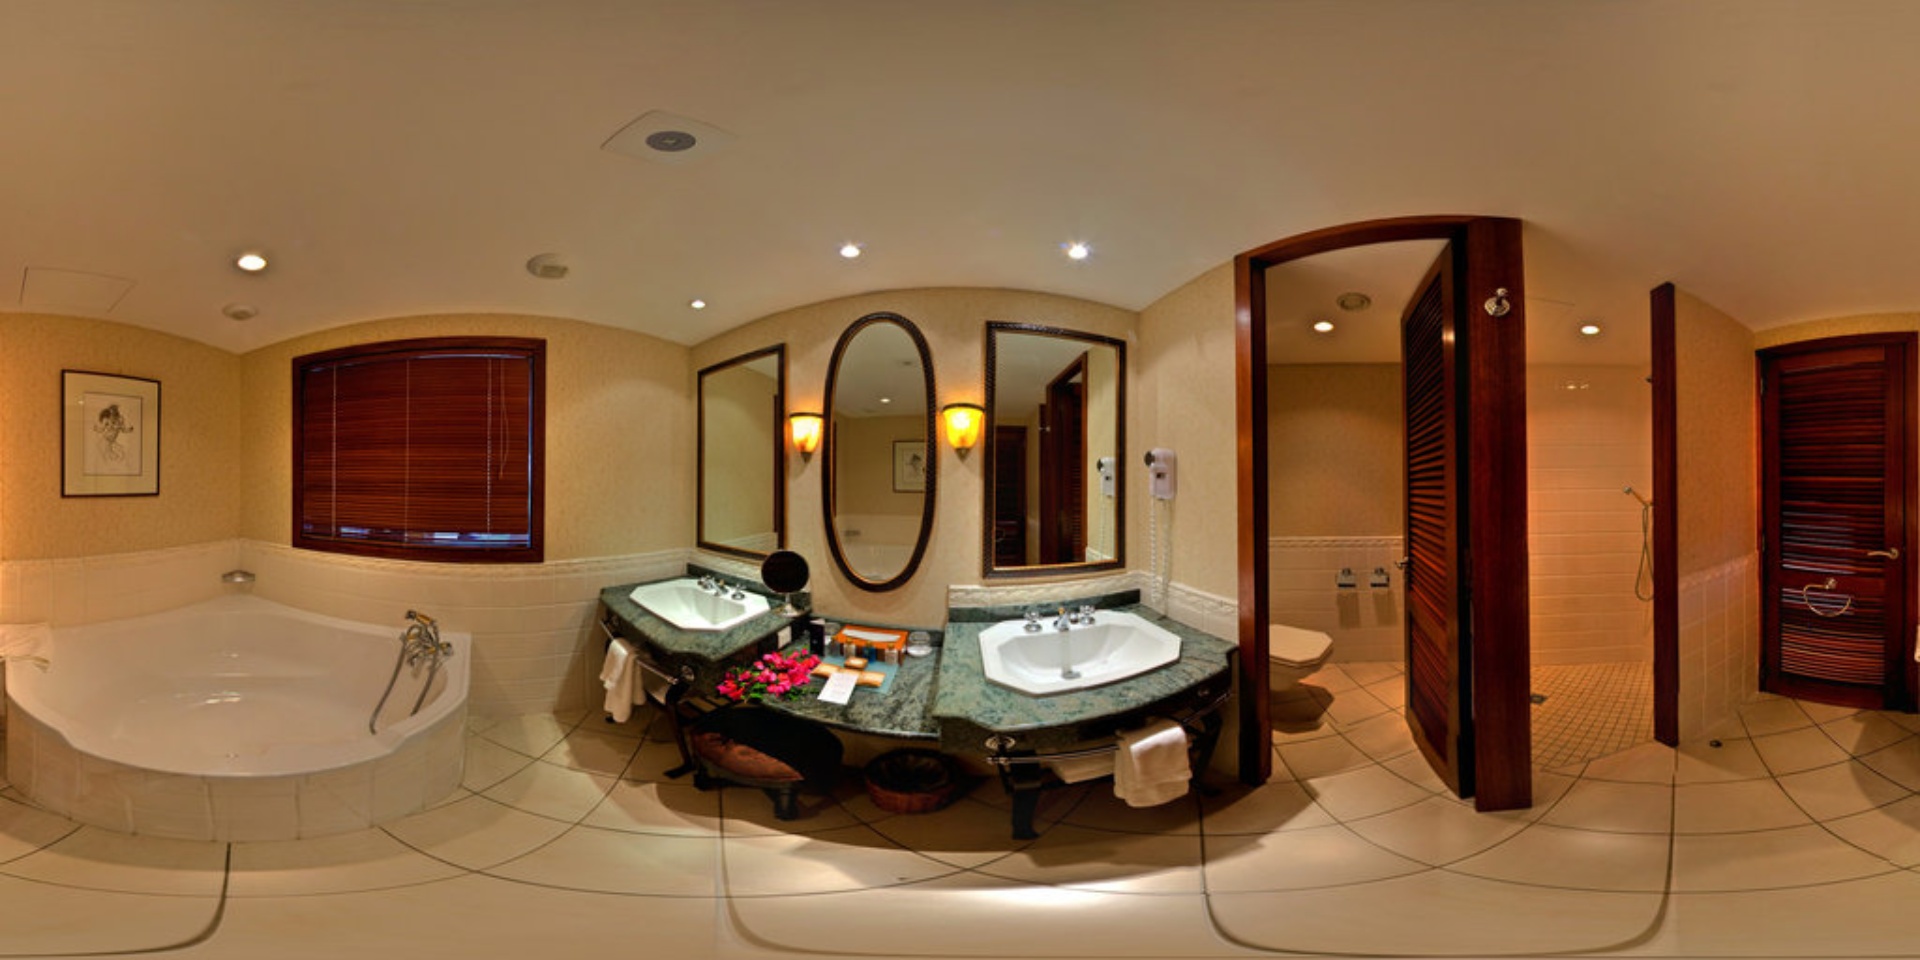
Referred object: White toilet in the bathroom

Referred object: the large oval mirror

Referred object: Turn around; the bouquet is on the counter between the two sinks.